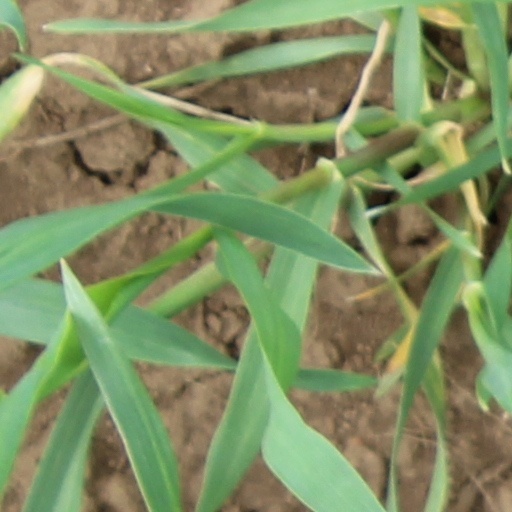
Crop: wheat